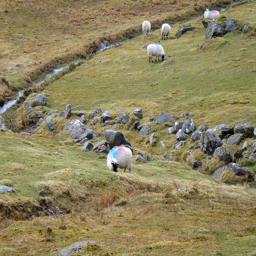
Several sheep with red and blue painted on them eating grass on a hill.
Does the spray paint on their backs denote something?
Flock of sheep on green brown country side grazing.
Sheep in a rocky pasture with red and pink on their backs.
A herd of sheep standing on top of a lush green hillside.